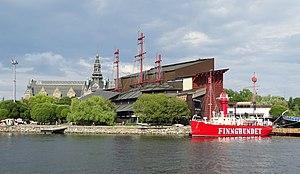
Le Musée Vasa est un musée maritime situé en Suède à Stockholm, sur l'île de Djurgården.